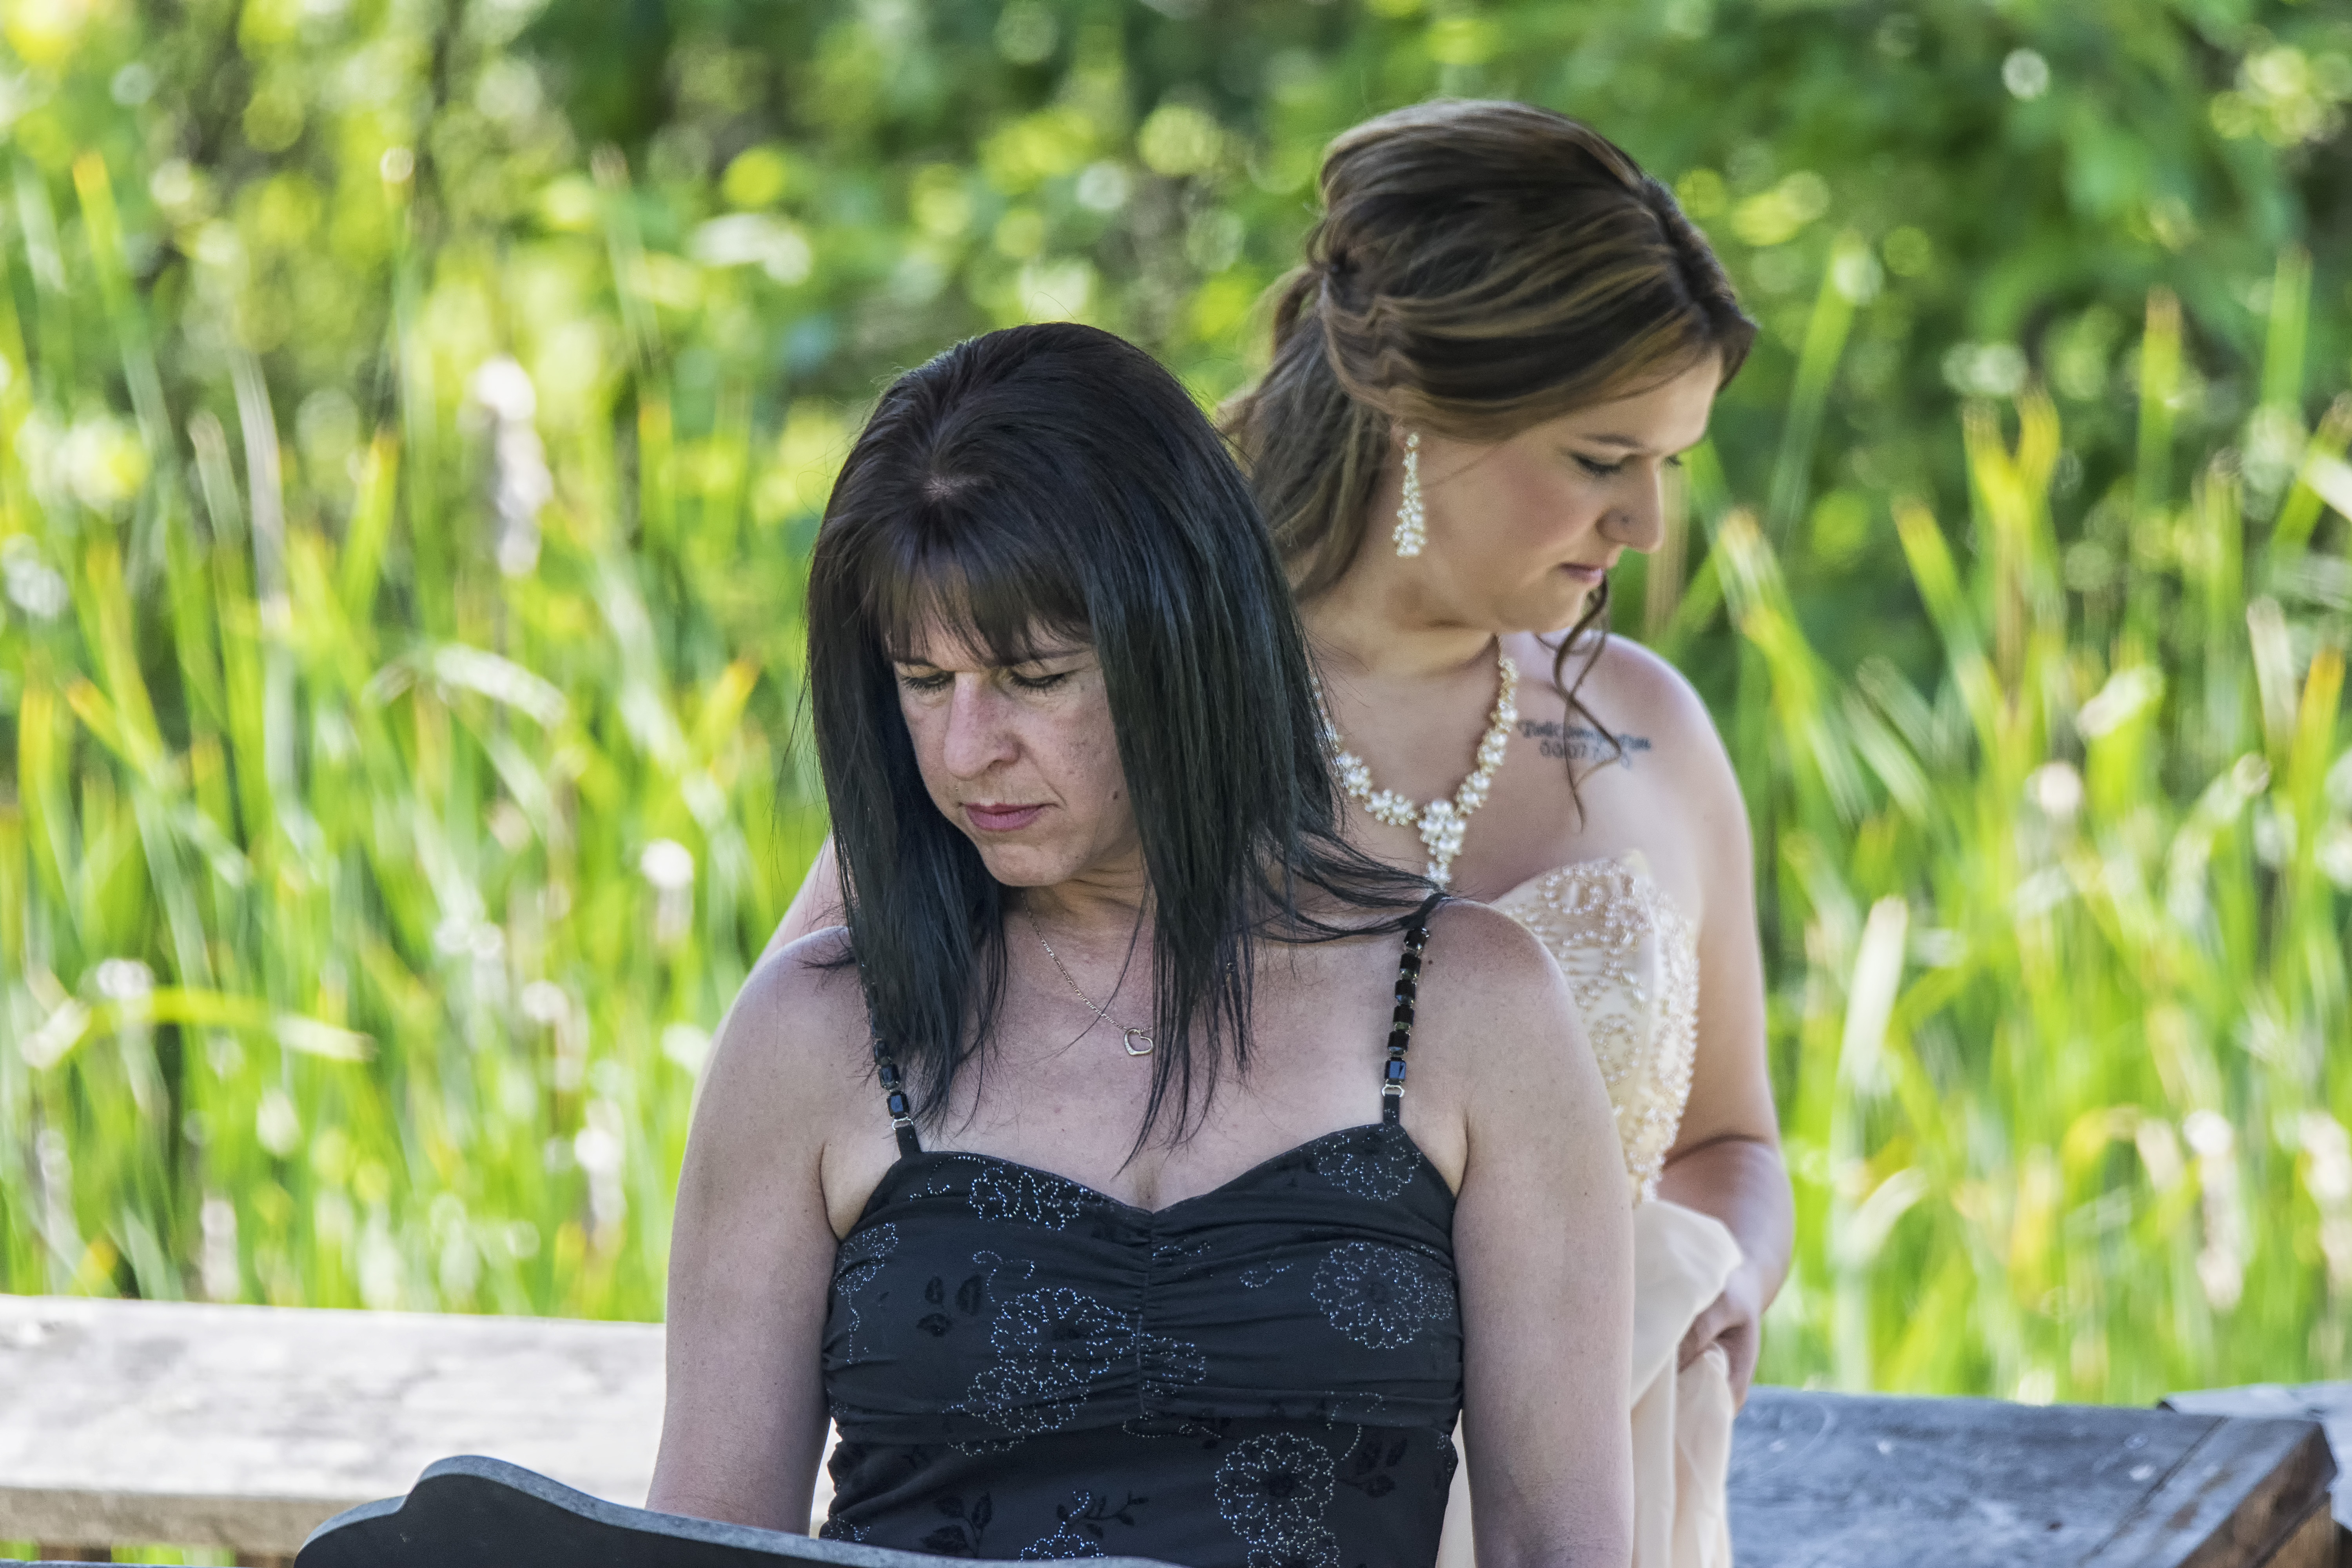
person, people, girl, woman, photography, portrait, model, sitting, romance, ceremony, canada, beauty, quebec, personne, sherbrooke, photo shoot, portrait photography